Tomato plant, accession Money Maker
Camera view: tilt-top (135 deg); turntable rotation: 330 degrees
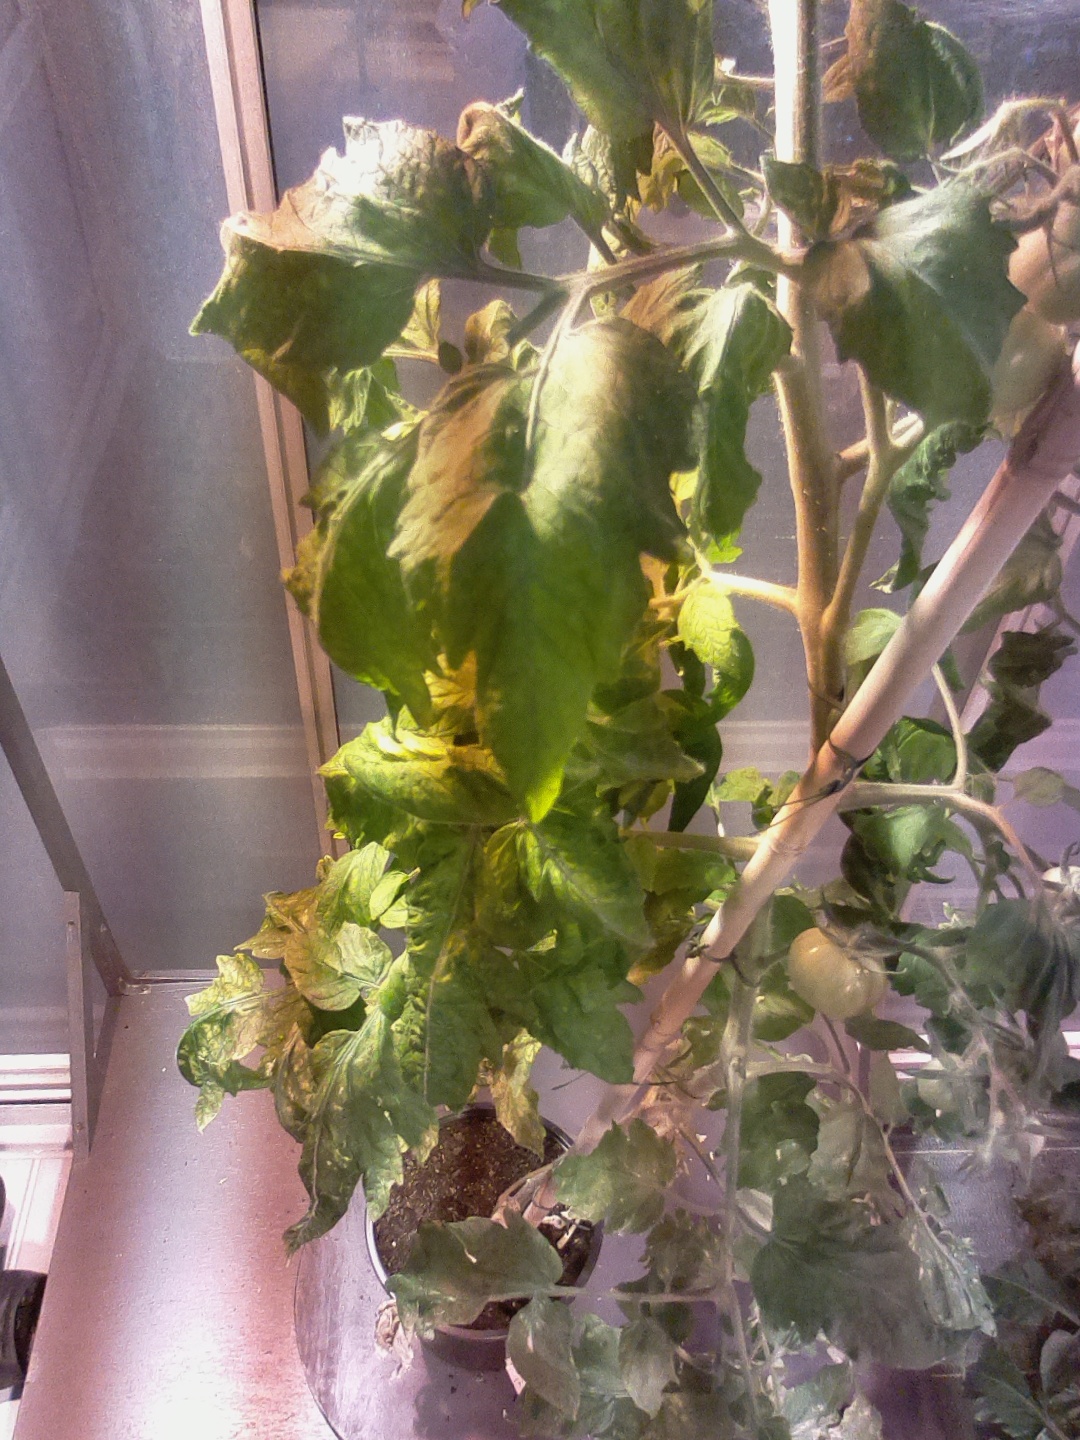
BBCH growth stage 73: 30%-40% of final fruit size